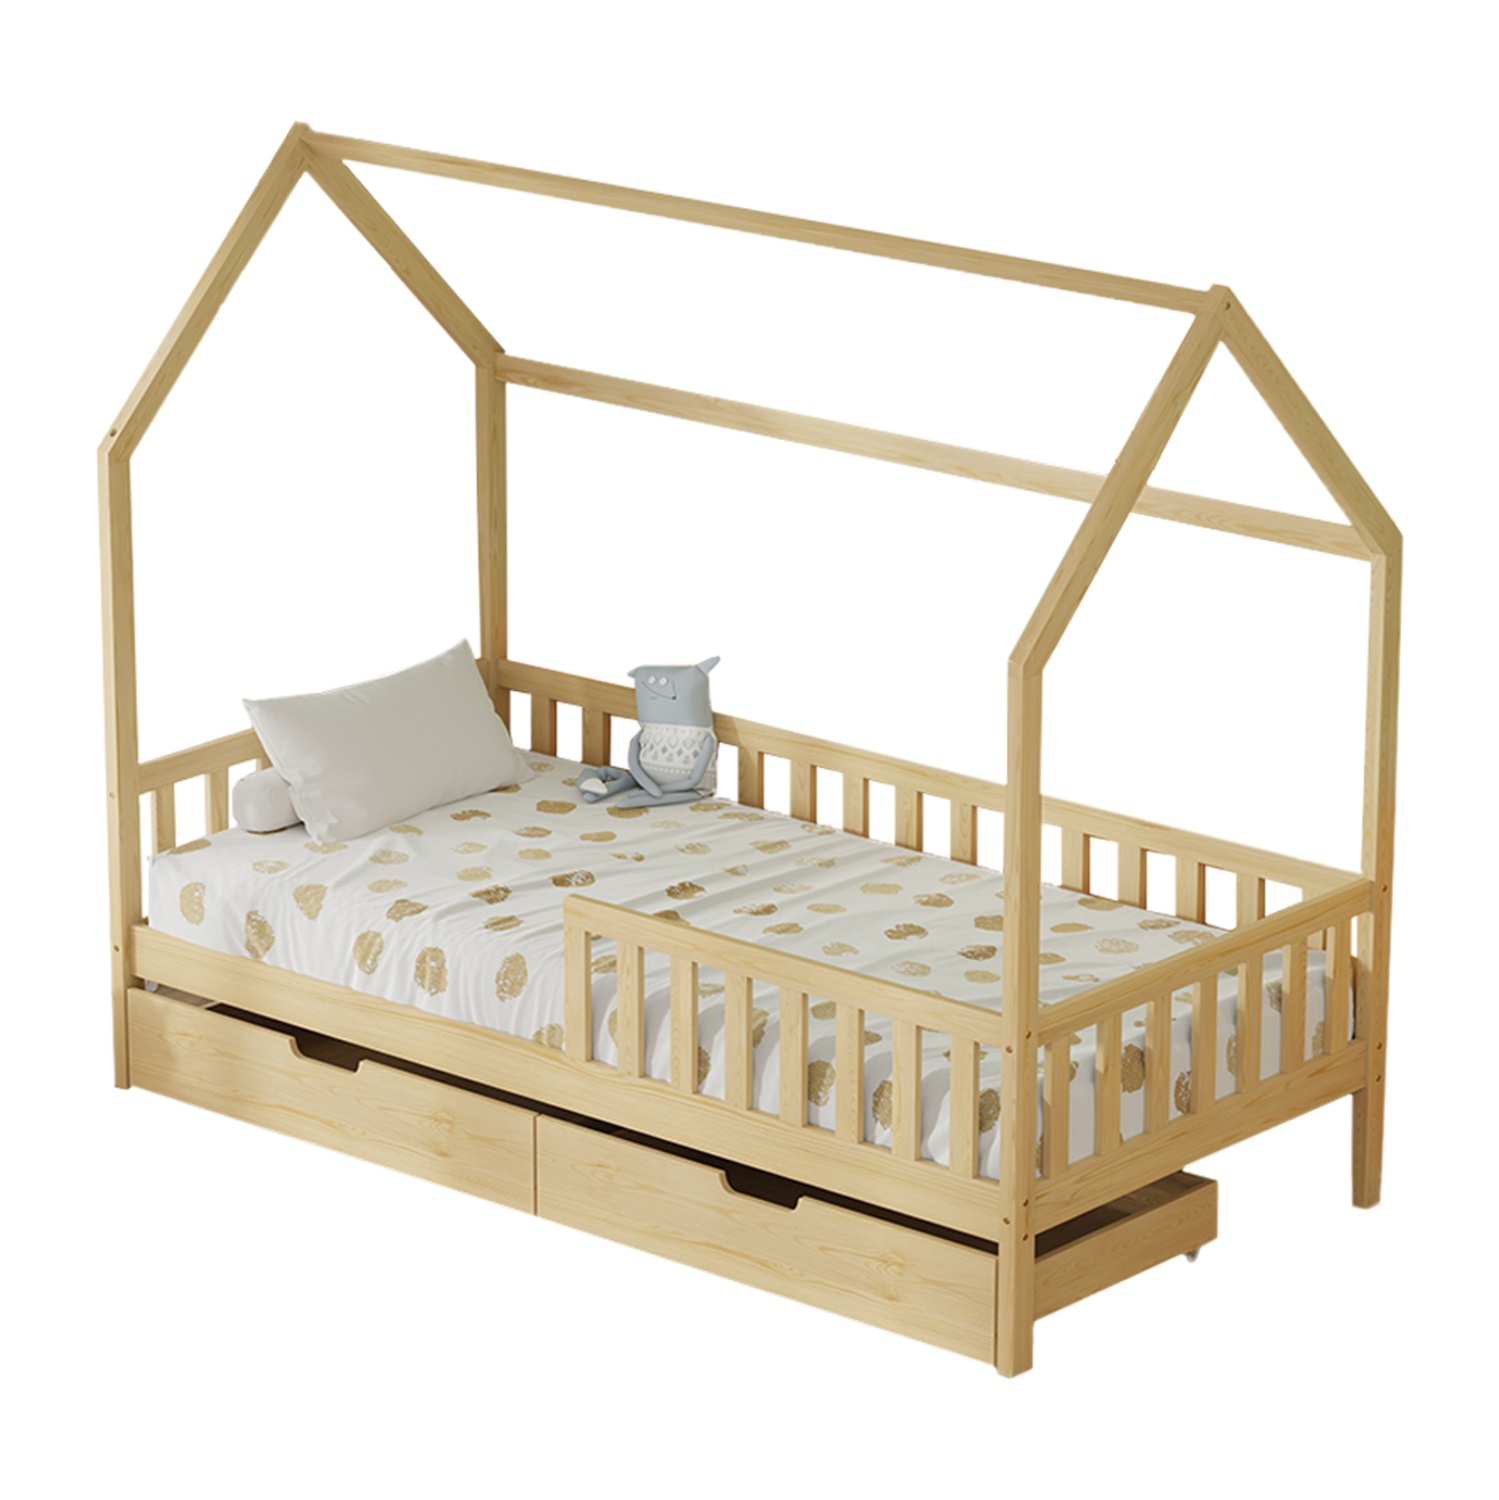
ΚΡΕΒΑΤΙ ΠΑΙΔΙΚΟ ΜΕ ΣΥΡΤΑΡΙΑ PHYLLIS HM724.01 τ.MONTESSORI ΦΥΣΙΚΟ 196x97x161Υεκ.
Σας παρουσιάζουμε το καινούργιο παιδικό κρεβάτι PHYLLIS τύπου Montessori που σημαίνει ότι έχει σχεδιαστεί σύμφωνα με το εκπαιδευτικό σύστημα Montessori, σύμφωνα με το οποίο τα παιδιά μαθαίνουν καλύτερα, όταν επιλέγουν μόνα τους τι θα κάνουν. Το συγκεκριμένο διαθέτει δύο συρόμενα συρτάρια στο κάτω μέρος. Είναι σε διάσταση για μονό στρώμα 90x190 εκ, και αποτελεί μια άριστης ποιότητας, μοντέρνα και ασφαλή επιλογή για το παιδικό δωμάτιο μιας και διαθέτει ξύλινο κάγκελο περιμετρικά. Είναι ξύλινο σε ΦΥΣΙΚΟ χρώμα βαμμένο με αβλαβές βερνίκι με βάση το νερό και μη τοξικό, ιδανικό για παιδιά. Το στρώμα τοποθετείται σε τάβλες κατασκευασμένες από ξυλεία κόντρα πλακέ. Ολόκληρο το κρεβάτι έχει σχήμα σπιτιού και μάλιστα αρκετά ψηλό, που θα δώσει μια ευχάριστη, «ζεστή», και παιχνιδιάρικη όψη σε κάθε παιδικό δωμάτιο. ΔΙΑΣΤΑΣΕΙΣ: Συνολικές εξωτερικές: 196x97x161Υ εκ. Ύψος κάγκελου: 27 εκ. Μήκος κάγκελου εμπρός: 90 εκ. Διαστάσεις στρώματος επάνω: 90x190 εκ. Συρτάρια: 94x62x17,5Υ εκ. (x2) ΥΛΙΚΟ ΚΑΤΑΣΚΕΥΗΣ: Το κρεβάτι είναι εξολοκλήρου κατασκευασμένο από μασίφ ξύλο πεύκου. Το πεύκο είναι ένα μαλακό, λευκό ή ανοιχτό κίτρινο ξύλο το οποίο είναι ελαφρύ σε βάρος με ευθύγραμμα νερά ξύλου και αντέχει στη συρρίκνωση, την διόγκωση και την κάμψη. ΣΥΝΤΗΡΗΣΗ: Για το απλό καθάρισμα, χρησιμοποιείστε ένα υγρό πανάκι και περάστε όλες τις επιφάνειες. Μην χρησιμοποιείτε ισχυρά λευκαντικά. *Το προϊόν παραδίδεται αμοντάριστο σε εργοστασιακές συσκευασίες **Η ακριβής χρωματική απόδοση του προϊόντος ενδέχεται να διαφέρει ελάχιστα από το πραγματικό λόγω των διαφορετικών ρυθμίσεων της κάθε οθόνης. ***Το στρώμα δεν περιλαμβάνεται στην τιμή
Brand: Markt
Category: Furniture > Beds & Accessories > Beds & Bed Frames > Cabin Beds & Bed Frames